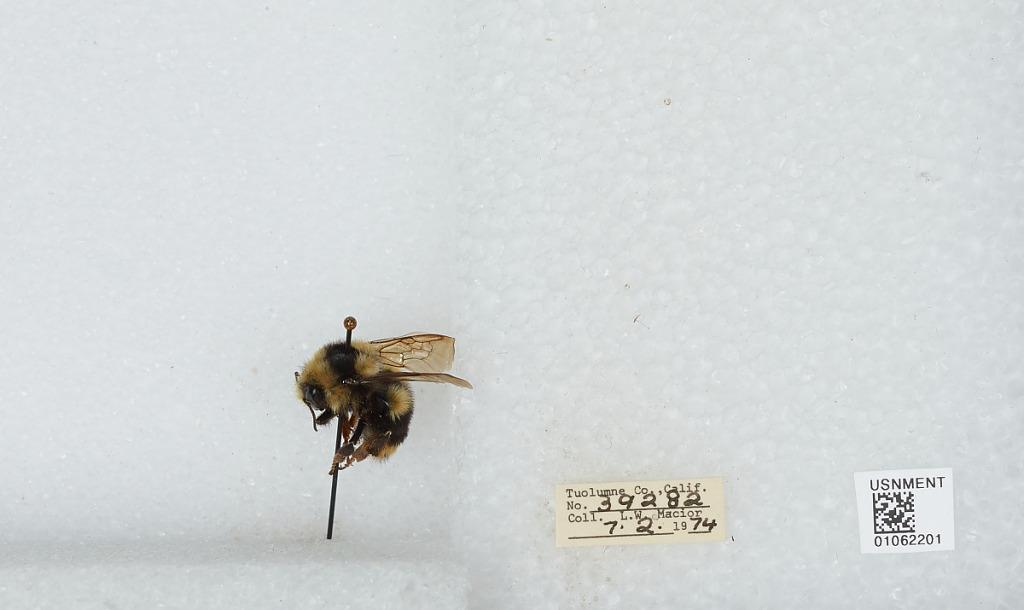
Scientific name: Bombus bifarius nearcticus
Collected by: L. Macior
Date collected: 1974-7-2
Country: United States
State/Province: California
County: Tuolumne
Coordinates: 38.02, -119.93